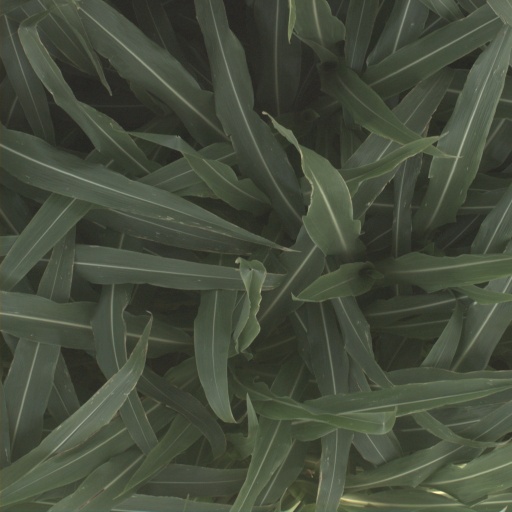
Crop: sorghum